Imatra (cinema)

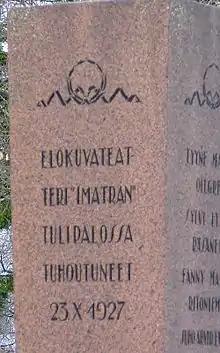
Memorial for the victims of the fire in Kalevankangas cemetery, Tampere

Imatra was a cinema in Tampere, Finland, located in Hämeenkatu 12.